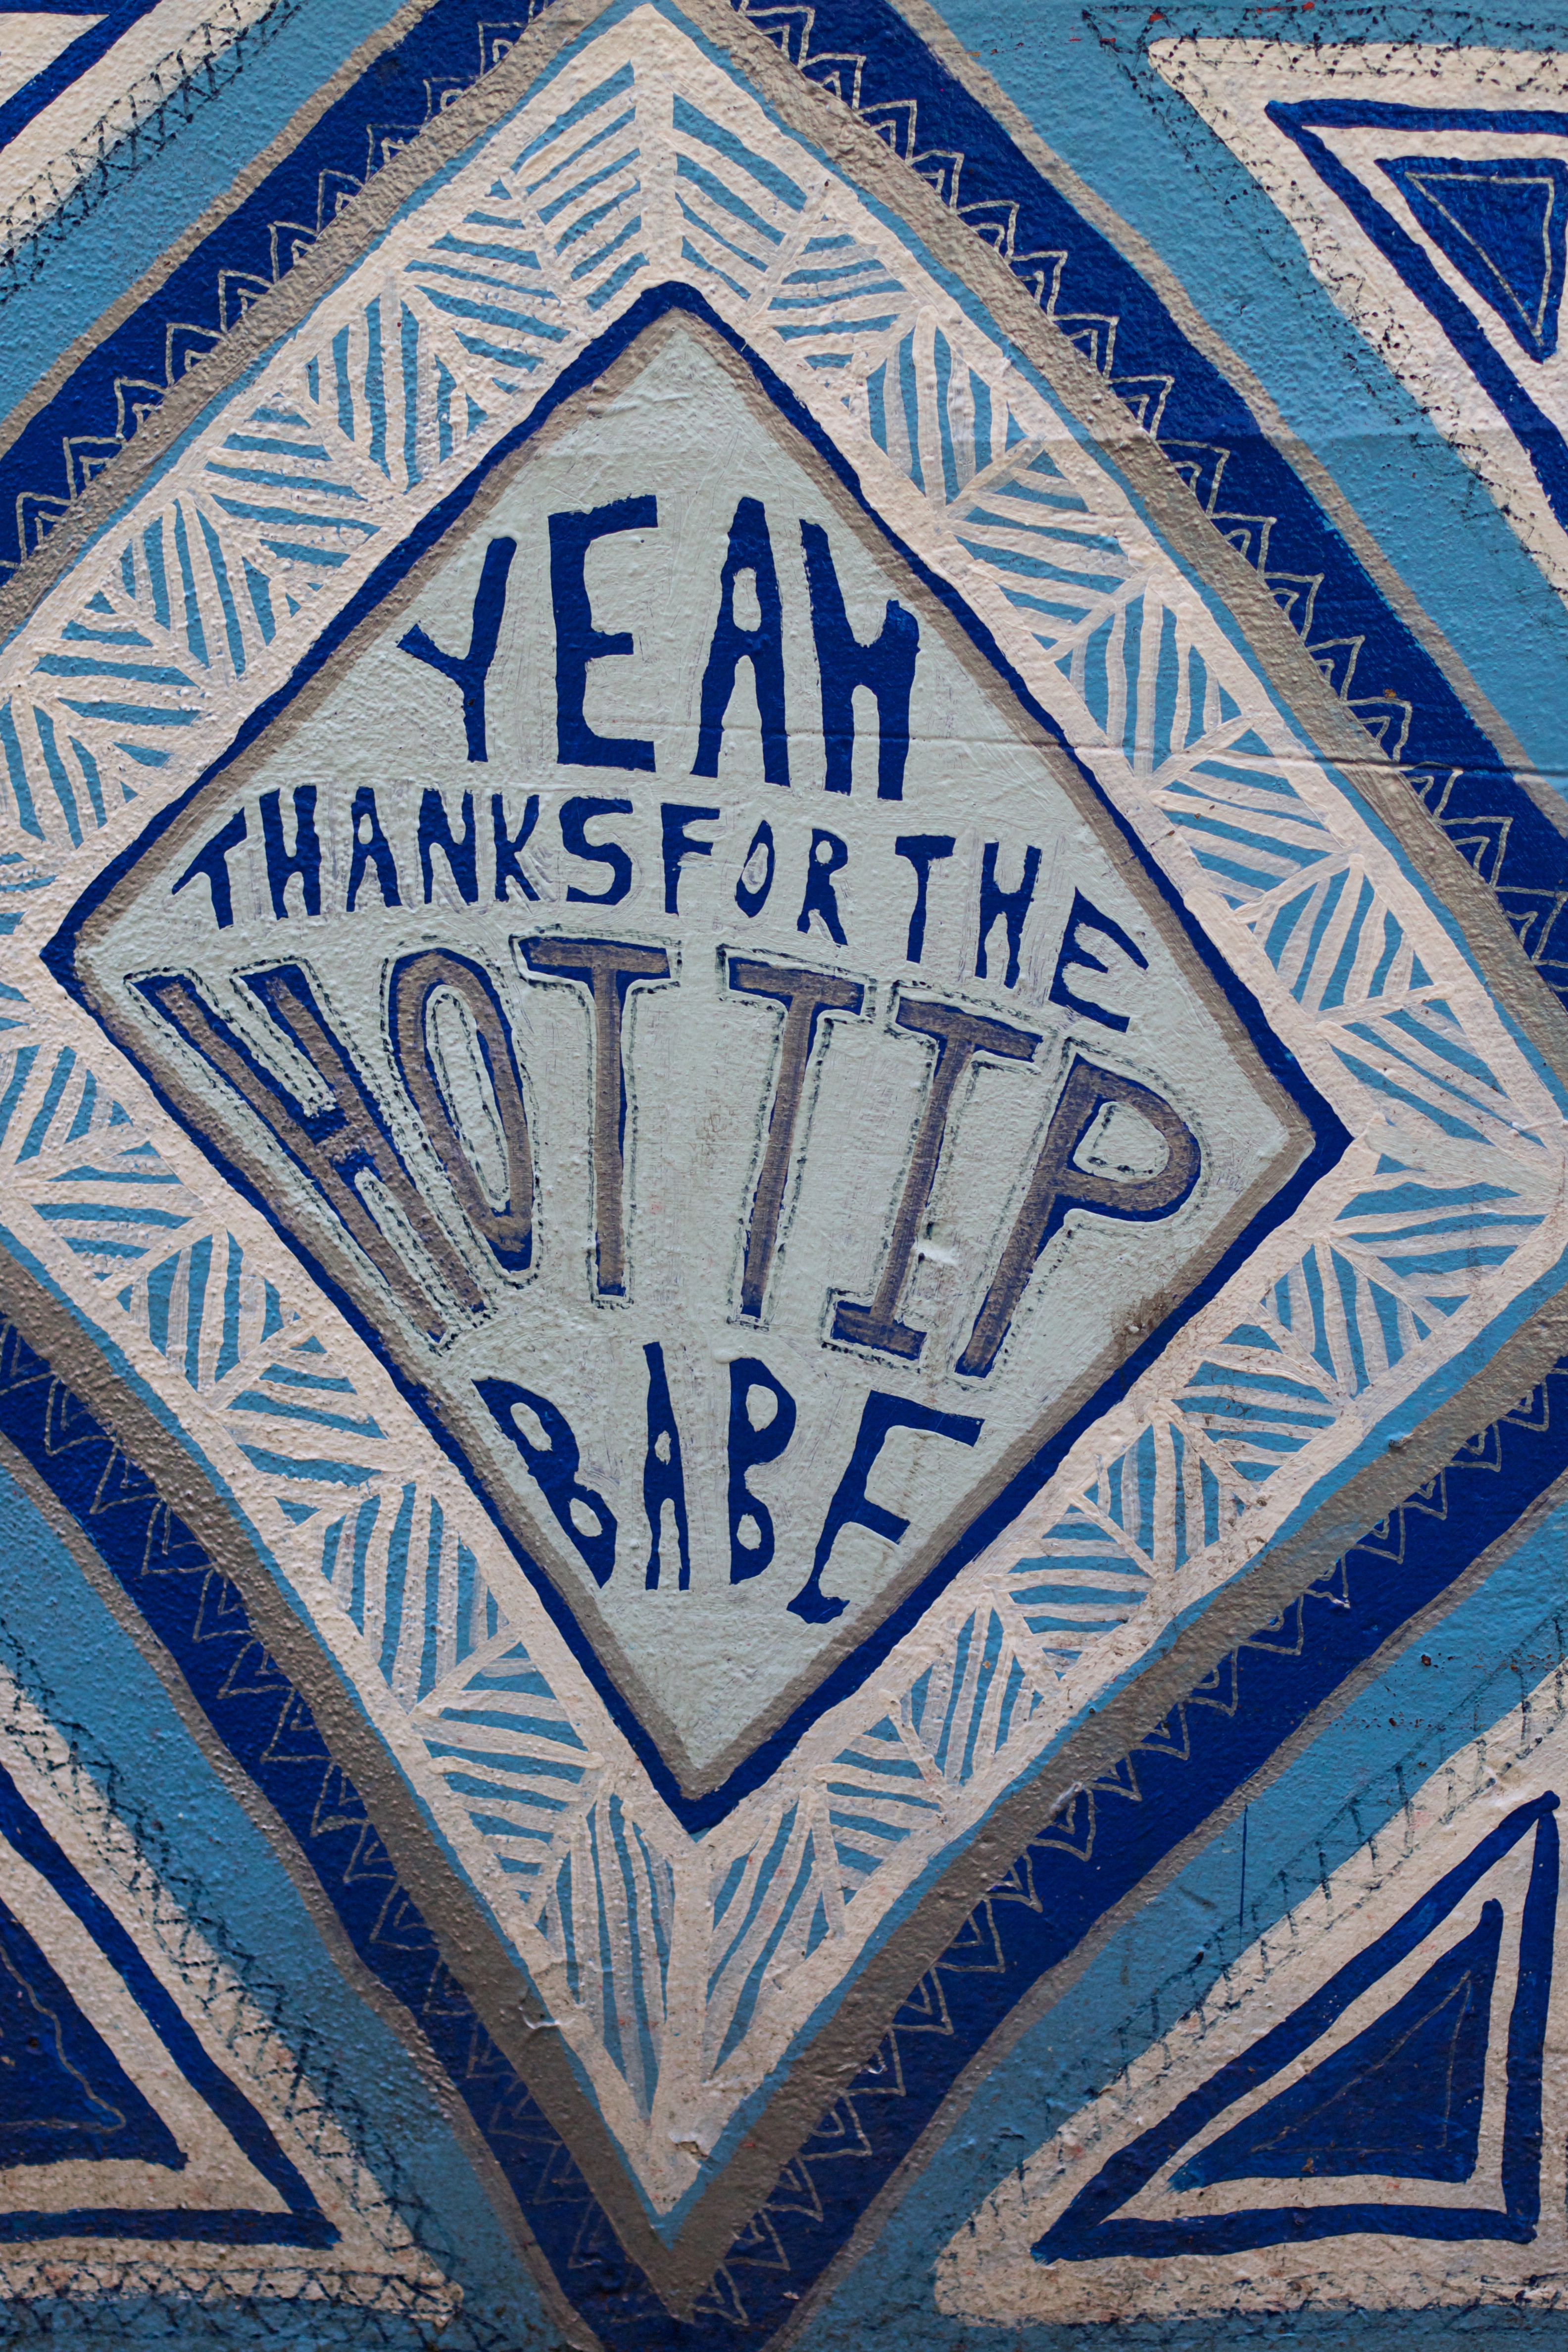
blue, material, textile, art, auodyssey